S. Hall Young

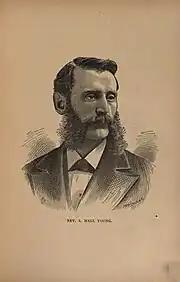
Samuel Hall Young, circa 1879.

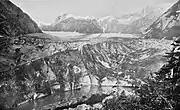
Scanned image from book by Samuel Hall Young, "Alaska Days with John Muir", published in 1915

Samuel Hall Young (September 12, 1847–1927), more commonly known as S. Hall Young, was an American clergyman.